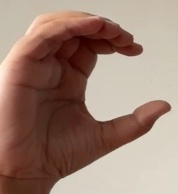
ASL sign: C